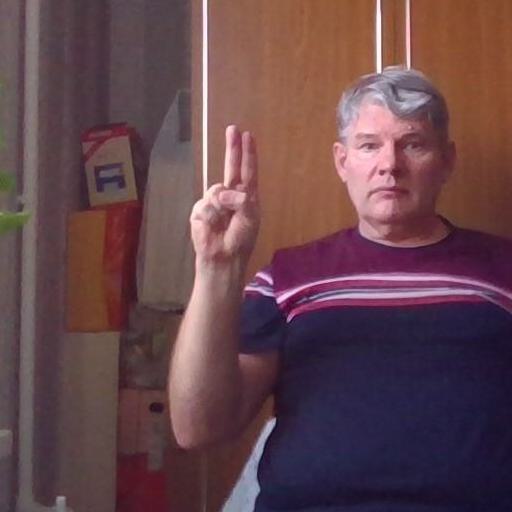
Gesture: two_up